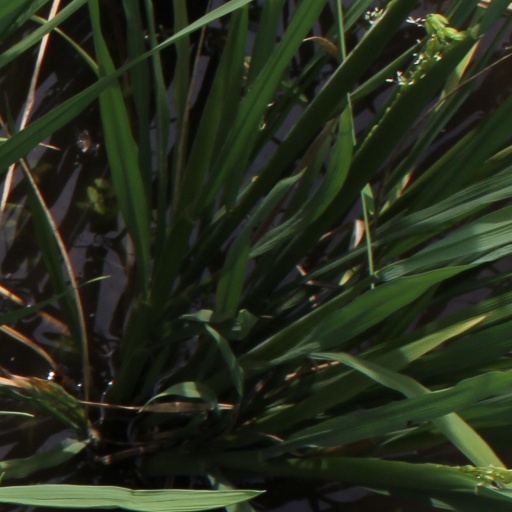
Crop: rice